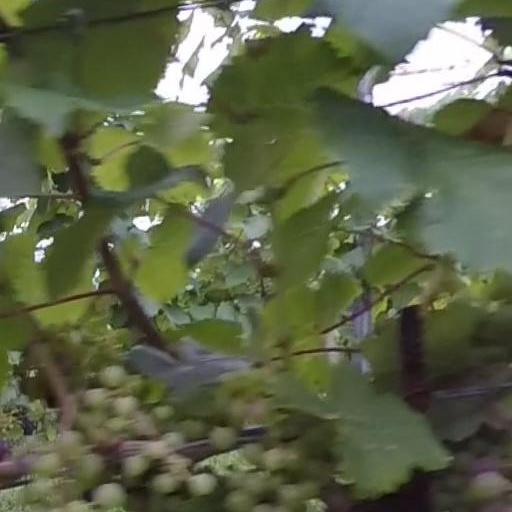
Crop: grape